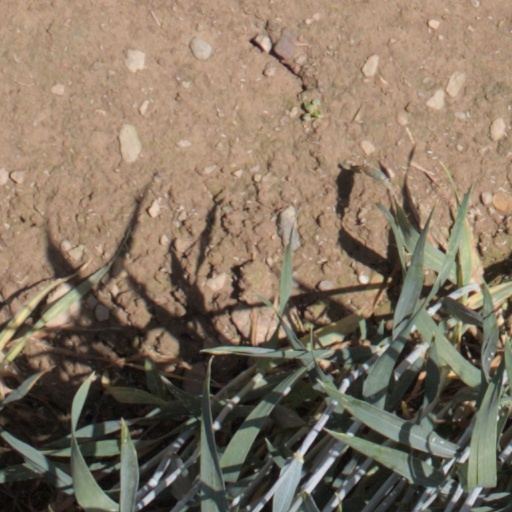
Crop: wheat